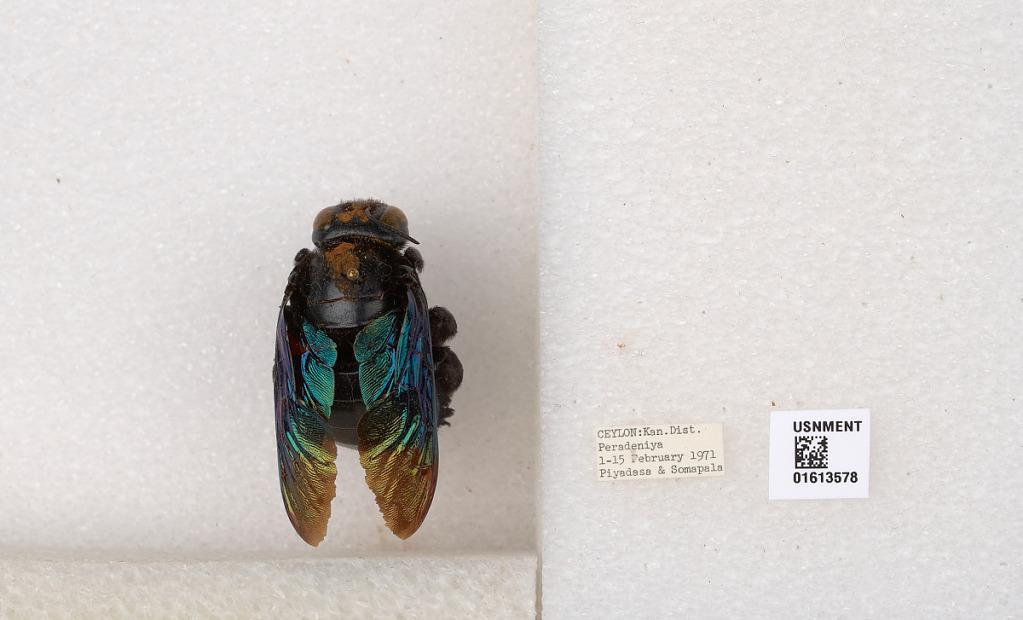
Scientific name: Xylocopa
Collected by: Piyadasa & Somapala
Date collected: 1971-2-1
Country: Sri Lanka
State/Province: Central
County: Kandy
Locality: Peradeniya